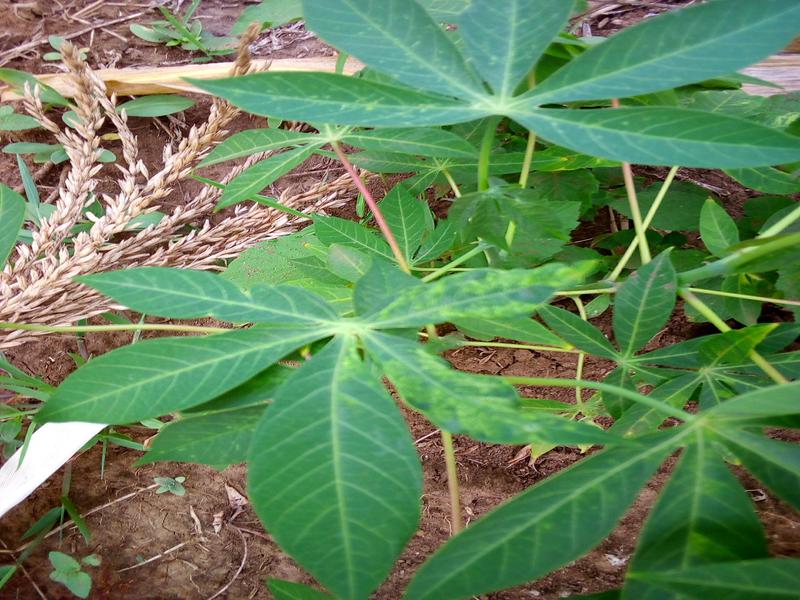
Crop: cassava
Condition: mosaic_disease